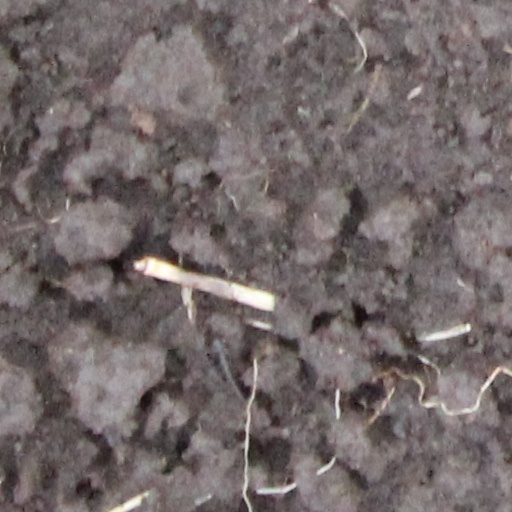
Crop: wheat